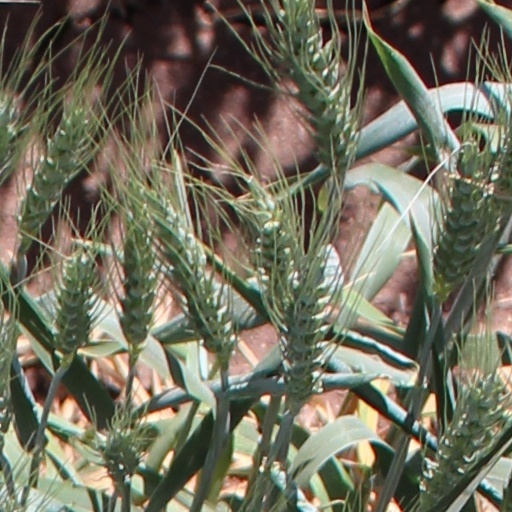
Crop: wheat